Shimonada Station

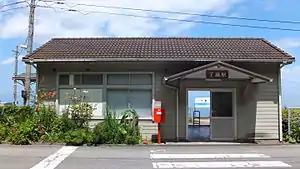
Shimonada Station in 2015

is a passenger railway station located in the city of Iyo, Ehime Prefecture, Japan. It is operated by JR Shikoku and has the station number "S09".